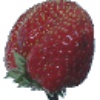
Label: strawberry_wedge